Virginia Cavaliers football

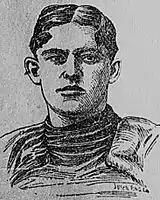
Bradley Walker

Between 1900 and 1915 Virginia saw coaches change 10 times and achieve 10 winning seasons with help from the likes of tackle John Loyd, fullback Bradley Walker, quarterback Robert Kent Gooch and the South's first consensus All-American in halfback Eugene N. "Buck" Mayer. The 1900, 1901, 1902, 1908, 1914, and 1915 teams claim Southern championships. In 1900 the team gave the Sewanee Tigers its first loss since 1897. The team's captain was tackle John Loyd. Virginia lost to Pop Warner's Carlisle Indians. Bradley Walker, later a Nashville attorney and prominent referee, once grabbed Hawley Pierce, Carlisle's biggest player, and carried him ten yards with him dangling over his shoulder. Work began in 1901 on Lambeth Field, propelling sports development at UVA. Along with Walker, "one of the all-time greats in Southern athletic history," the 1901 team featured several prominent players, including tackle Christie Benet, later a United States senator for South Carolina, future physicians guard Buck Harris and halfback Robert M. Coleman, and quarterback Ed Tutwiler, a transfer from Alabama and the son of industrialist and New Market cadet Edward Magruder Tutwiler. The 1901 team defeated Gallaudet, but lost to Georgetown, and so both Gallaudet and Virginia claim titles. The 1902 team beat Carlisle. In 1905, Virginia lost to VPI for the first time, in Hunter Carpenter's senior year. The 1908 team suffered a single scoreless tie to Sewanee. Freshman Archer Christian was trampled to death in the Georgetown game.